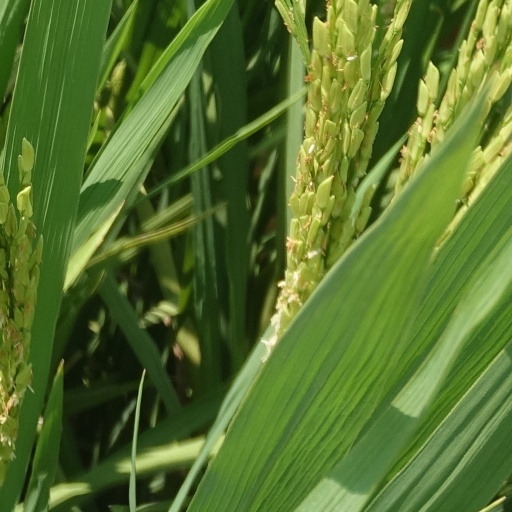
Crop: rice